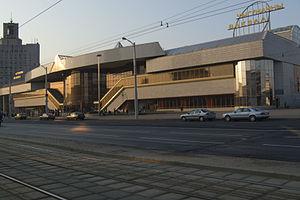
La gare de Minsk-Passajyrski est la principale gare ferroviaire de Minsk, capitale de la Biélorussie. Elle est située au centre de la ville.